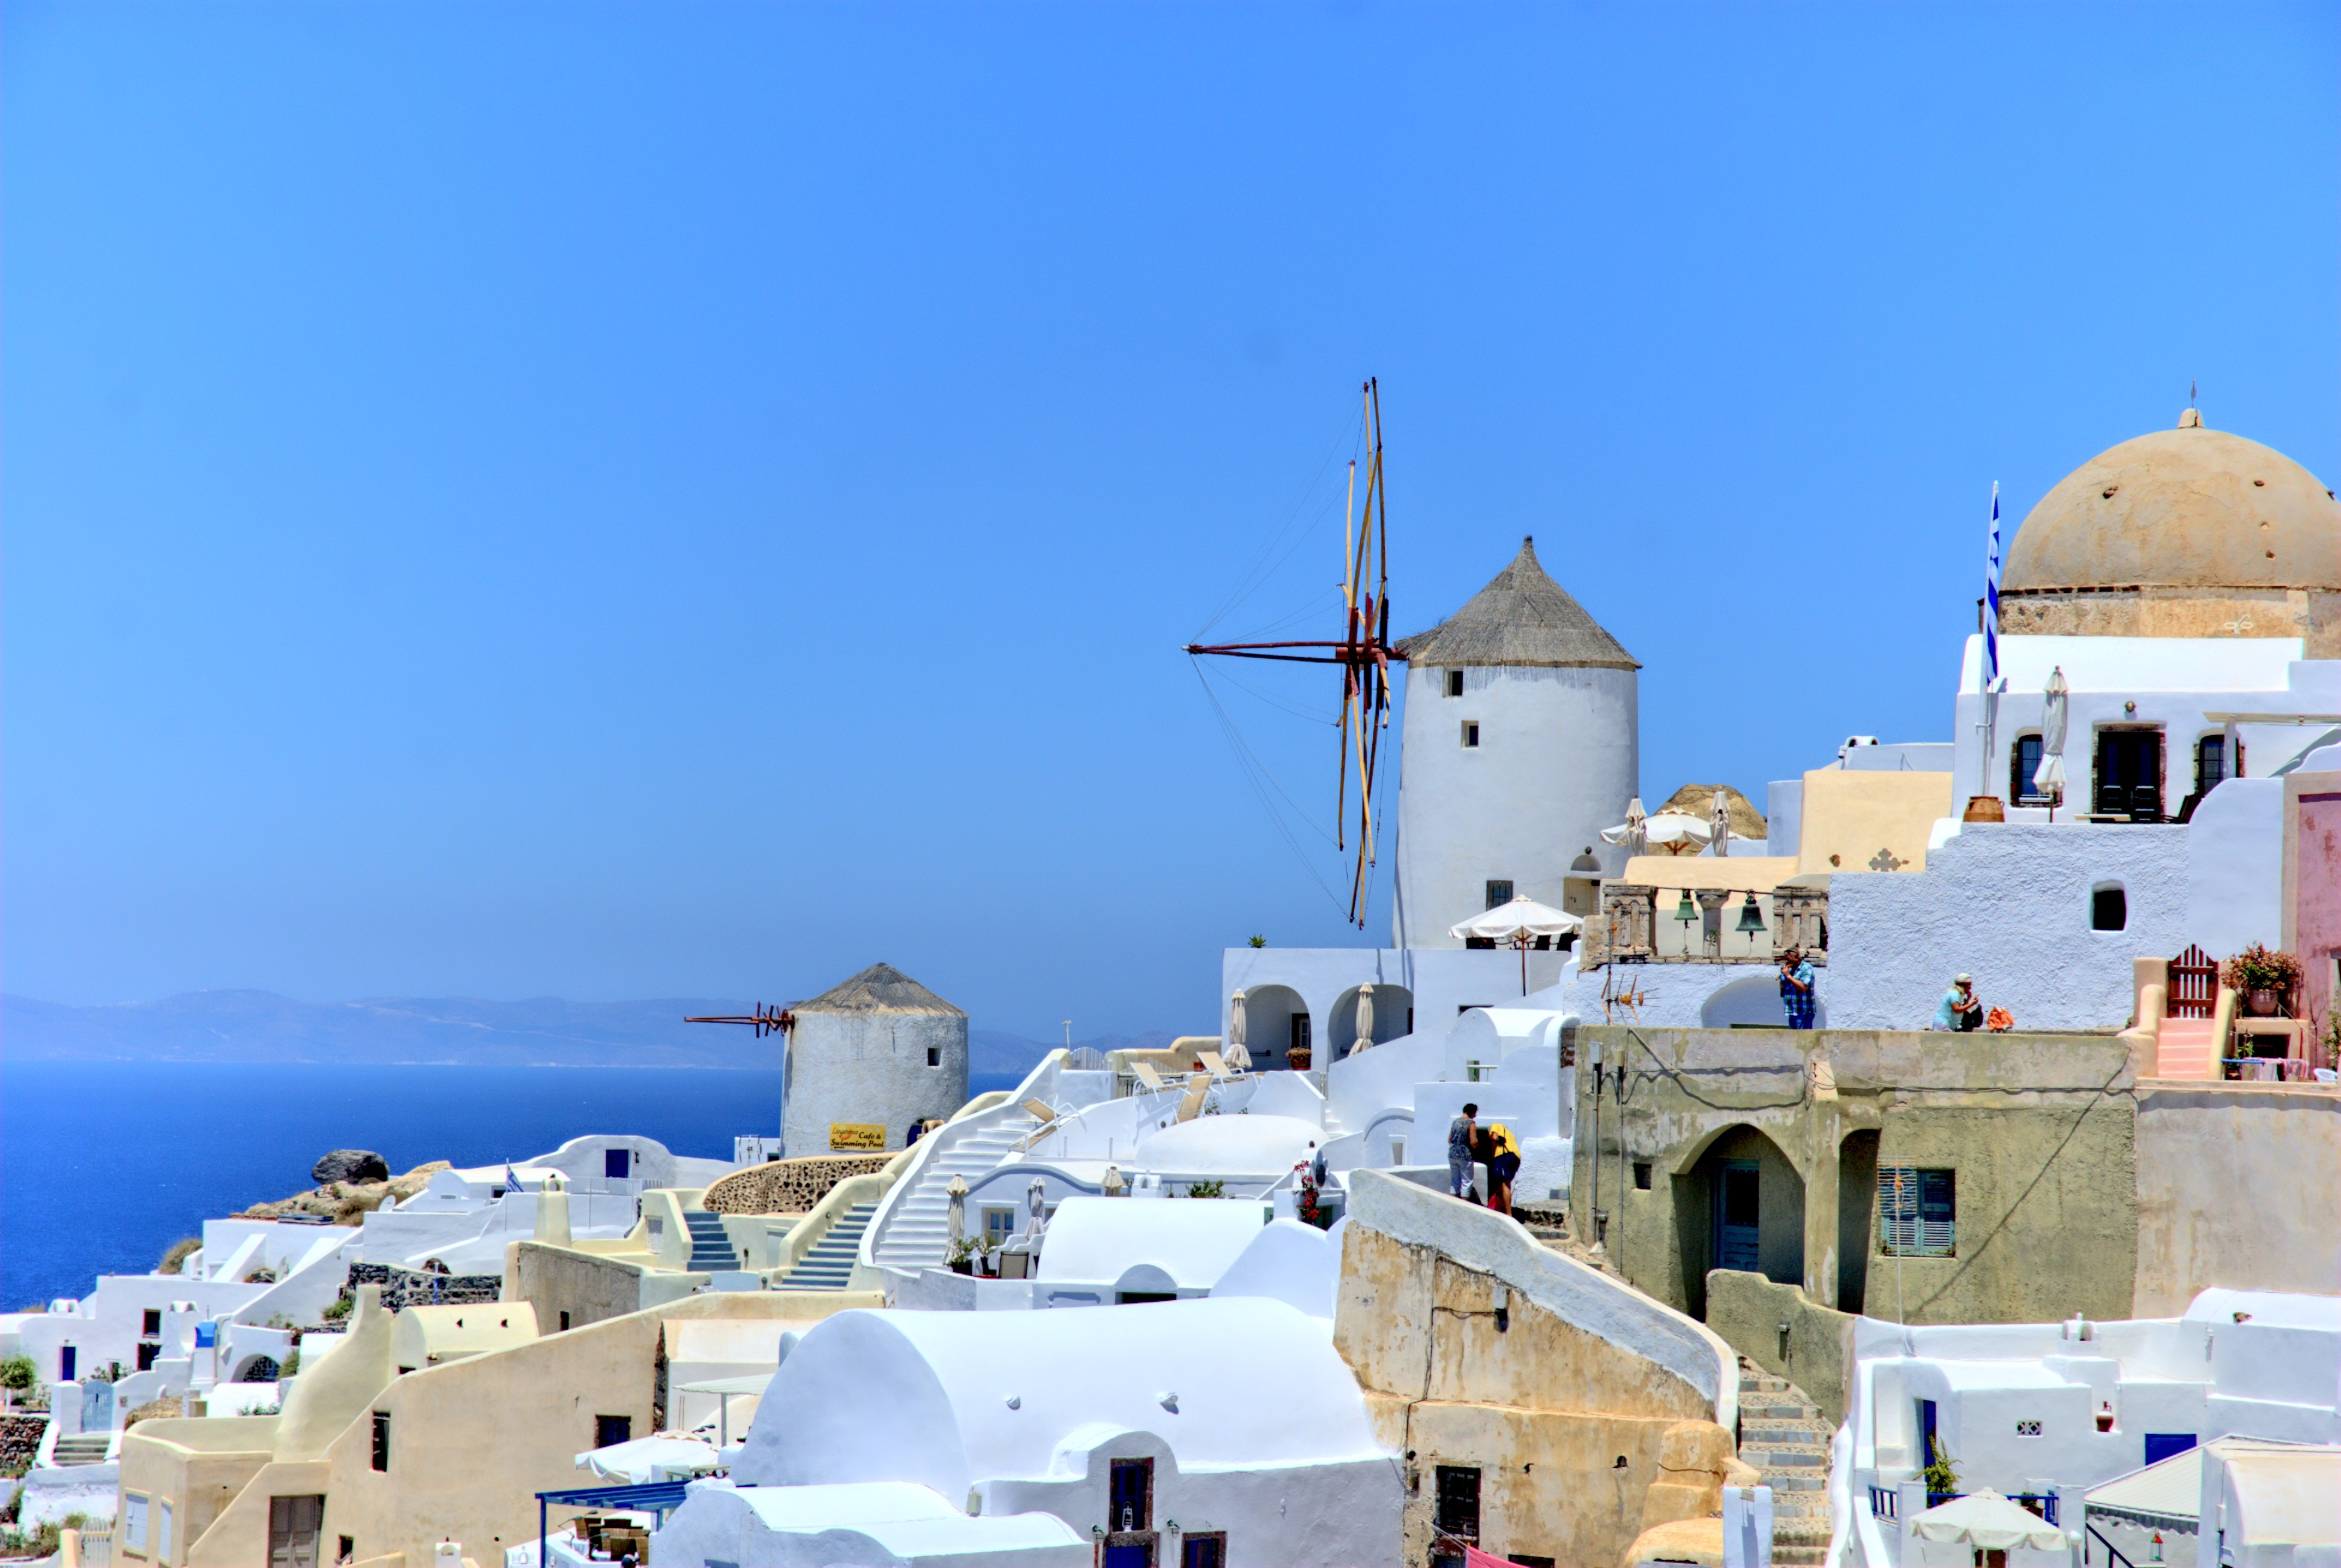
beach, landscape, sea, coast, water, nature, town, summer, vacation, holiday, tourism, santorini, holidays, greece, the sun, the coast